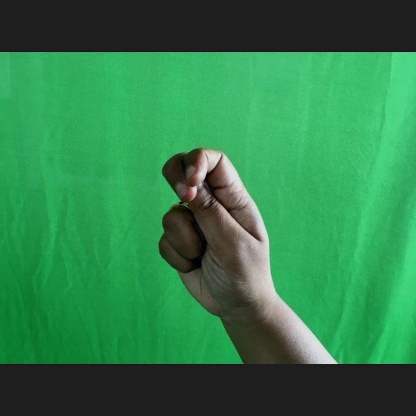
Mudra: Katakamukha